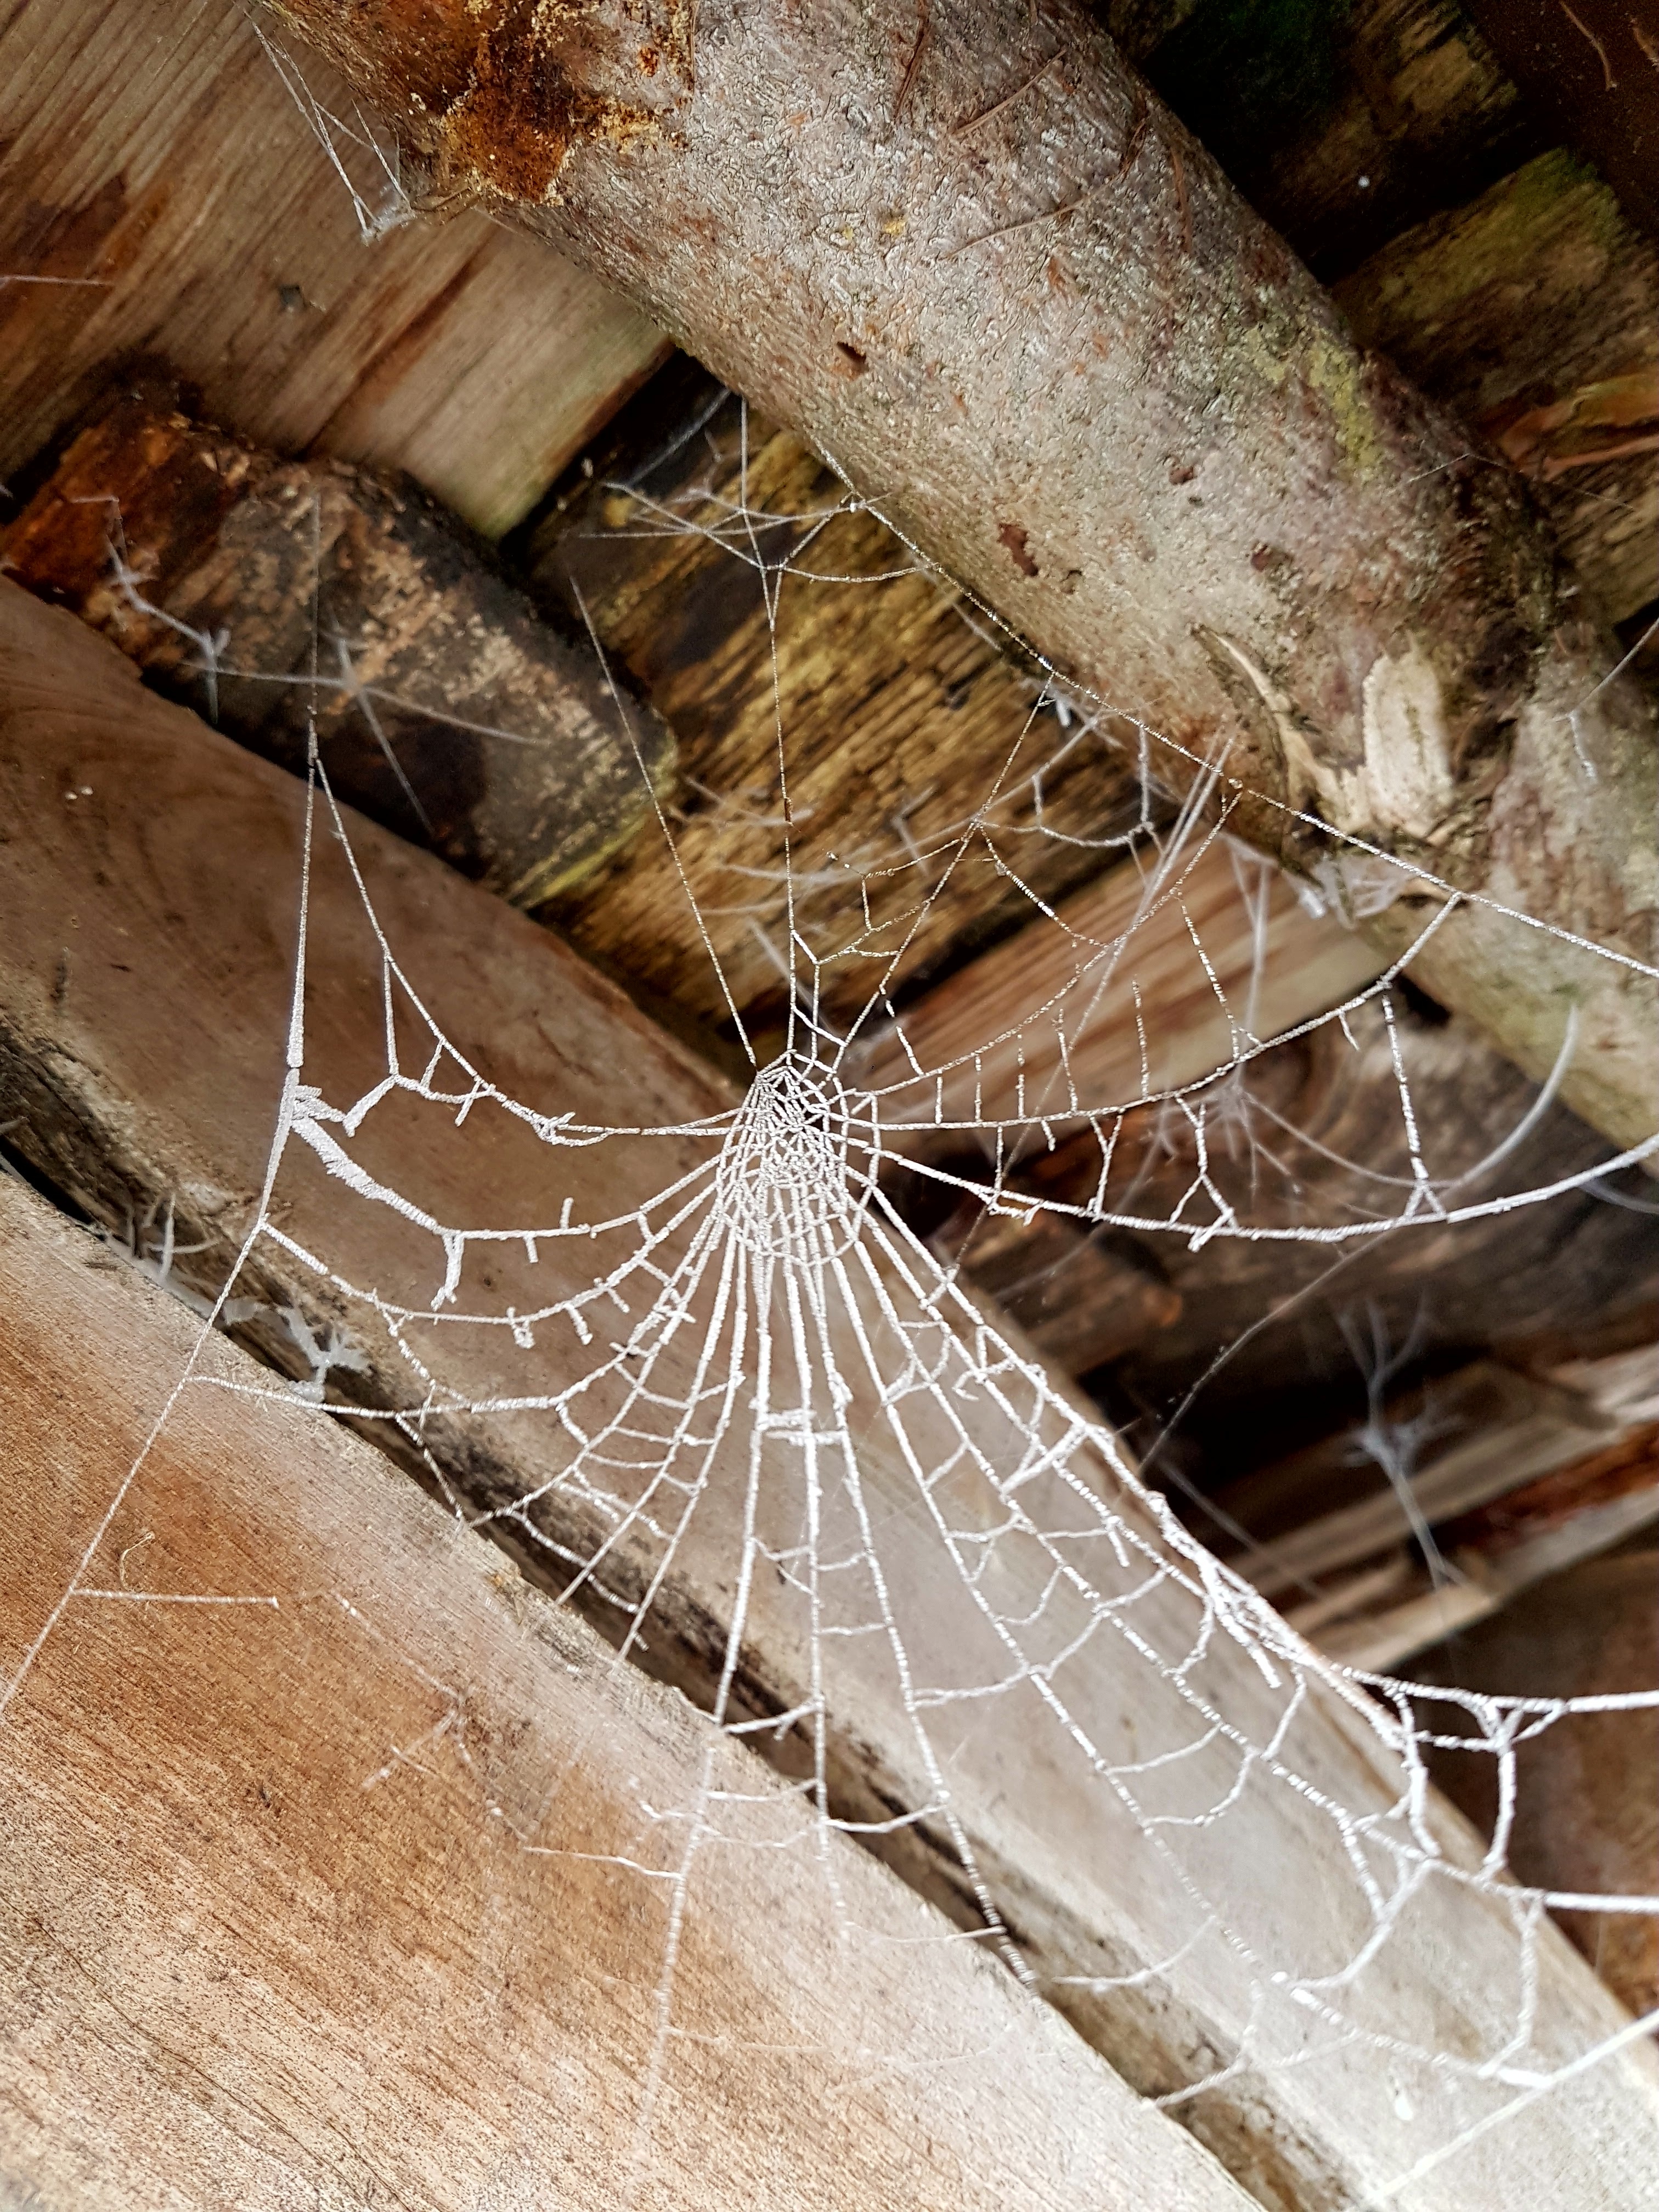
wood, leaf, fauna, material, invertebrate, spider web, close up, spider, macro photography